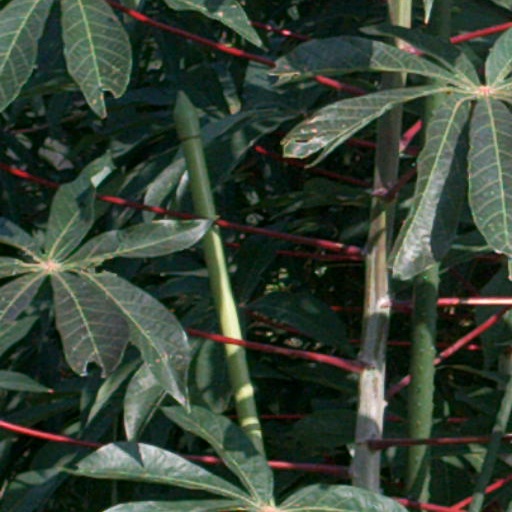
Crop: cassava